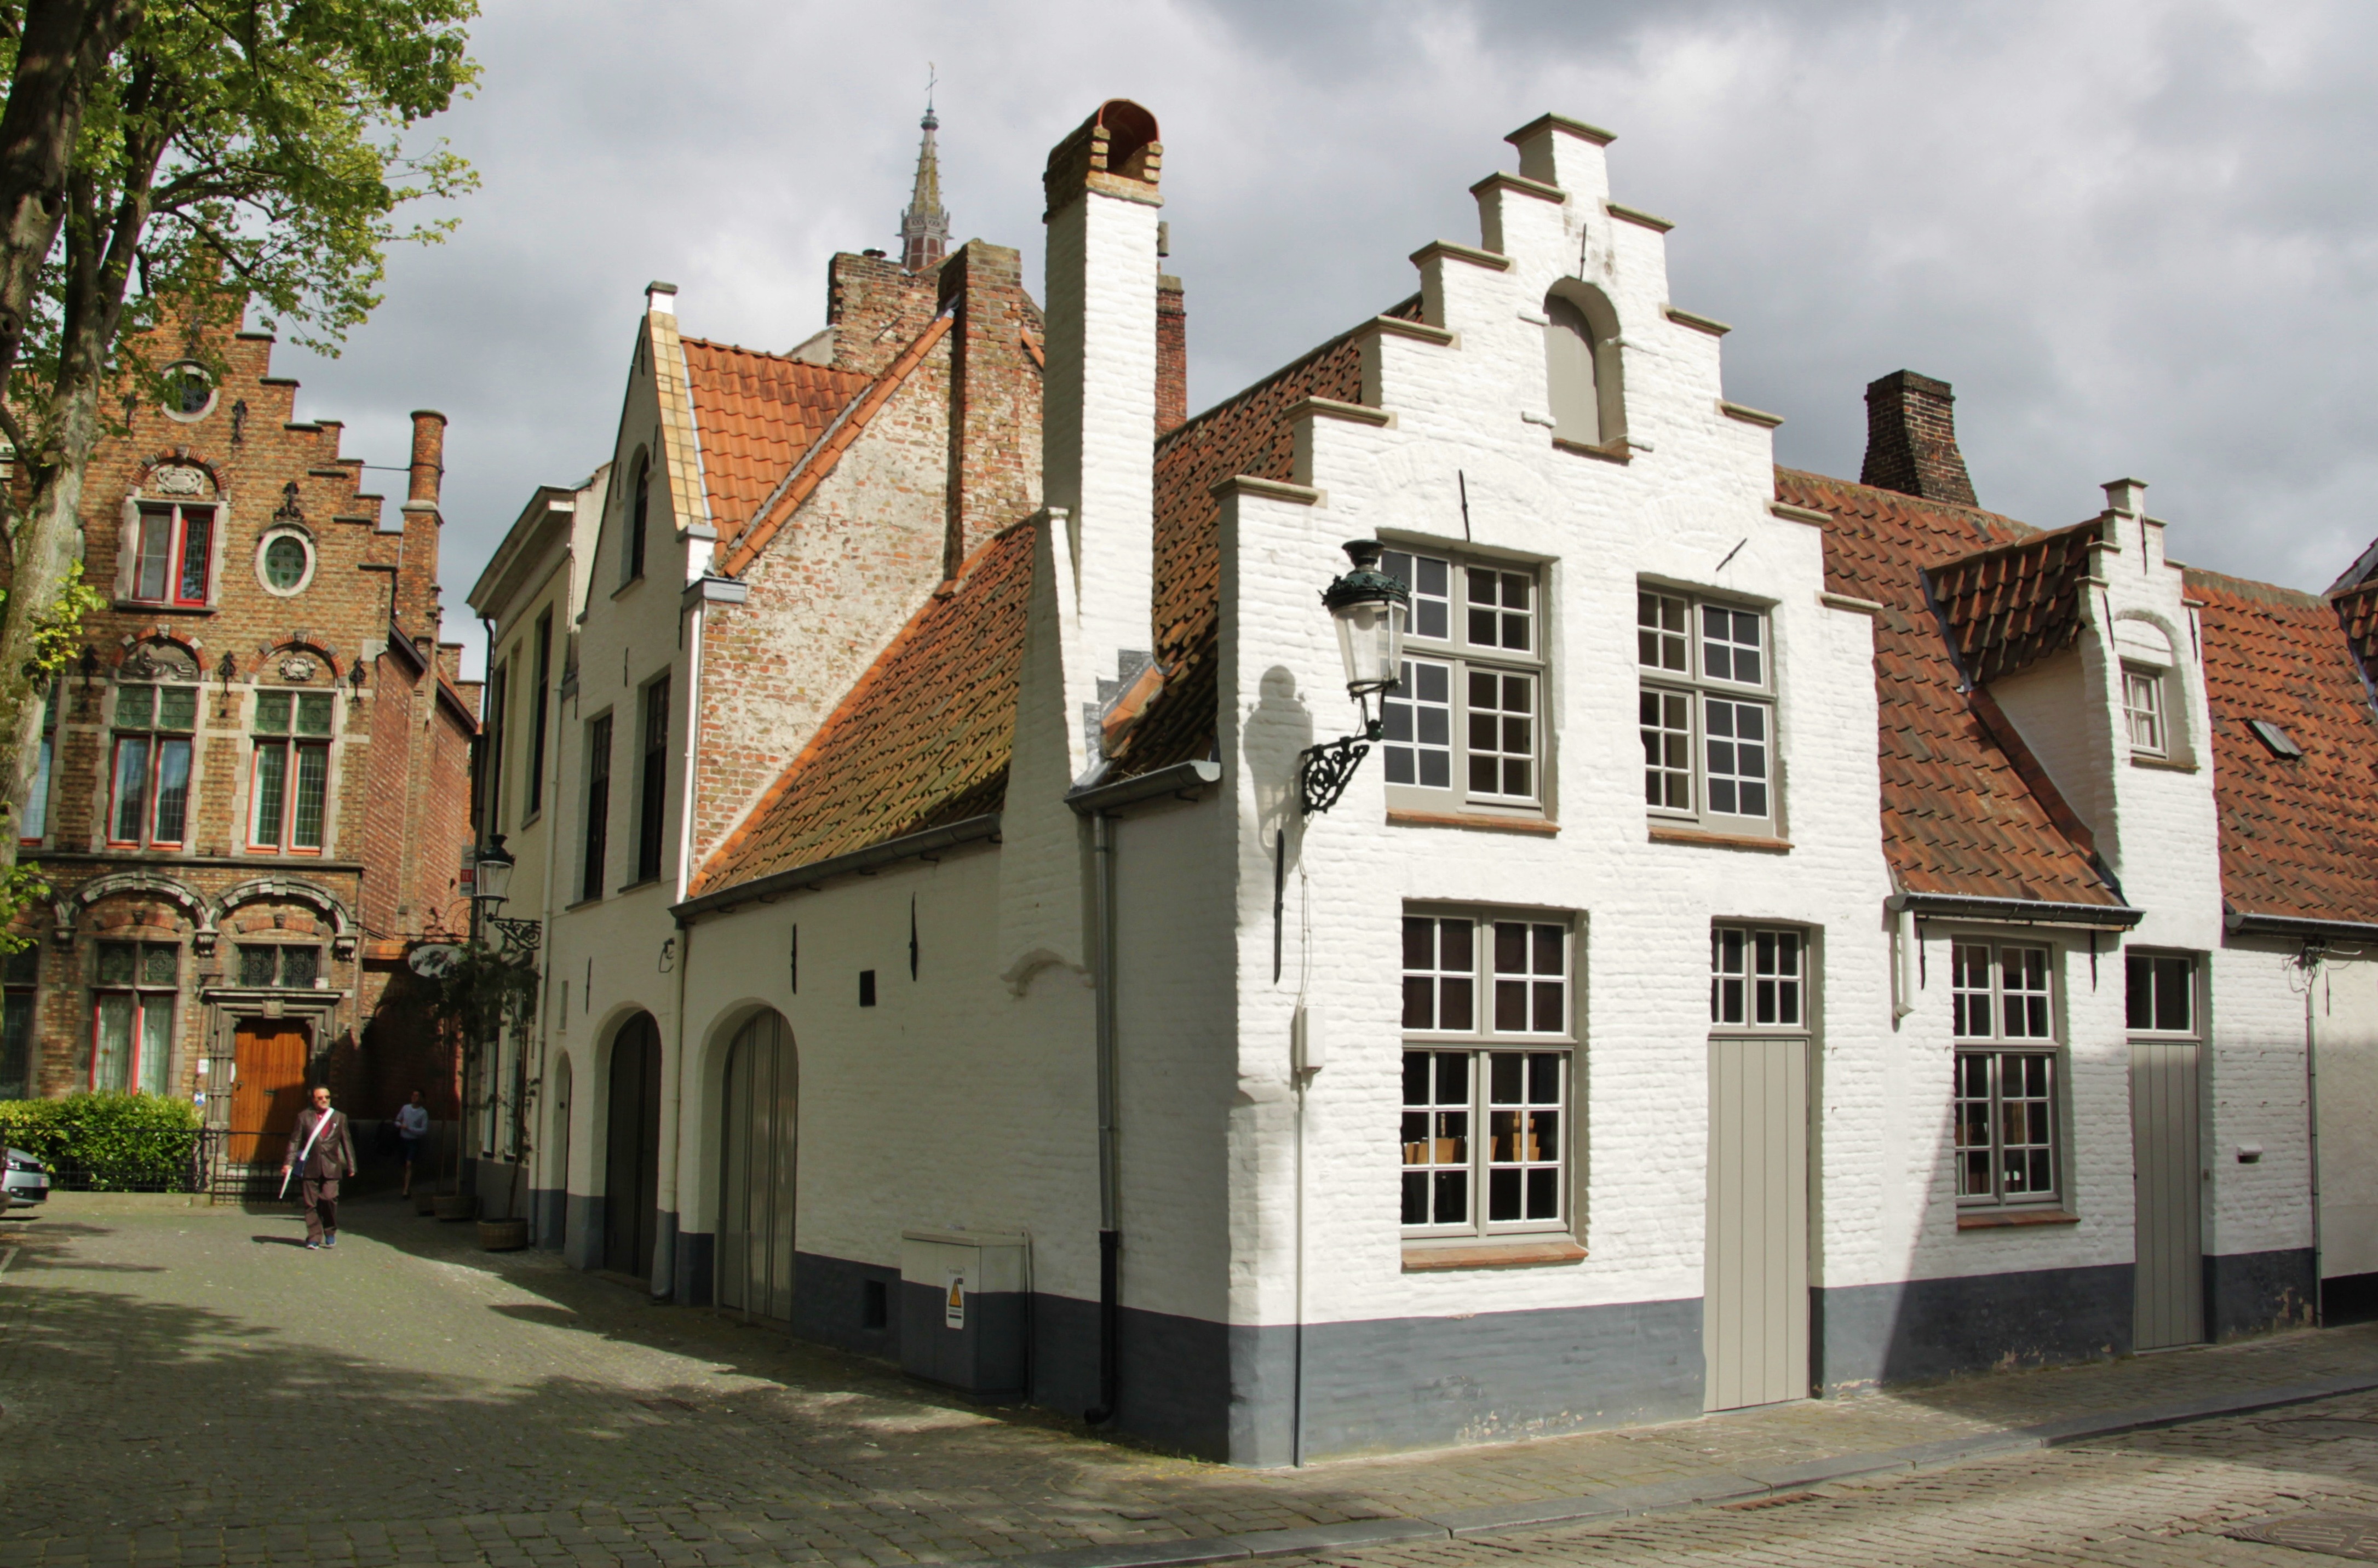
architecture, house, window, town, roof, building, old, city, downtown, village, small, romantic, cozy, facade, property, tourism, belgium, world heritage, places of interest, old town, decorative, history, tourist attraction, estate, historically, roofs, bruges, brugge, neighbourhood, historic preservation, medieval city, lattice windows, urban area, residential area, stone facade, human settlement